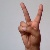
The image shows a hand gesture representing the letter 'V' in Indian Sign Language.